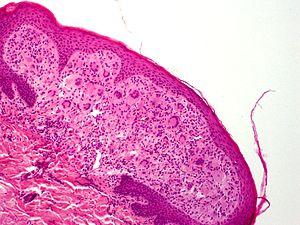
Une tumeur cutanée se développe à partir d'un ou plusieurs des composants de la peau.
Le xanthogranulome juvénile est une forme de tumeur histiocytaire. Elle est plus fréquemment présente sur la peau du bébé ou du jeune enfant sous forme de nodules composés de cellules histiocytaires, mais se développant parfois dans les yeux ou des organes internes.